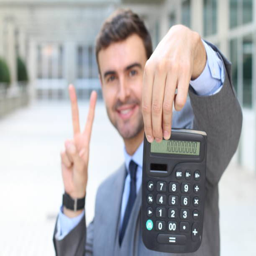
happy businessman showing a result on his calculator